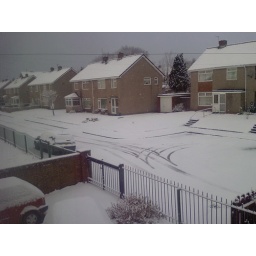
My Clio (turquoise car on the left) covered in snow over Jes's house in Rumney.